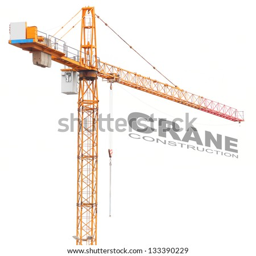
the crane on a white .